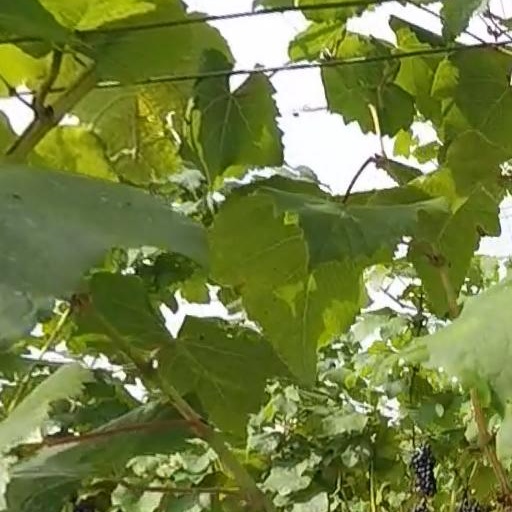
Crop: grape